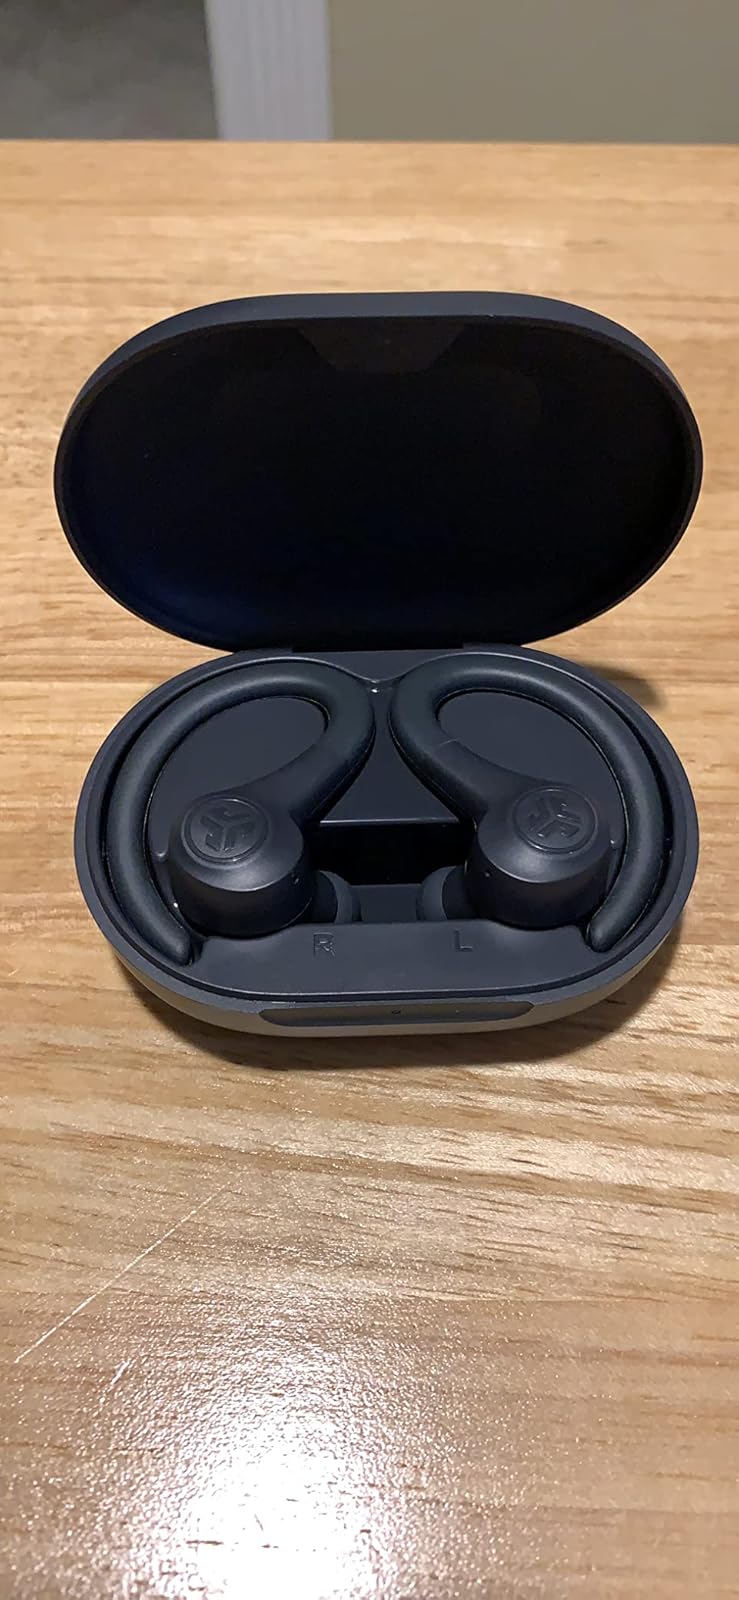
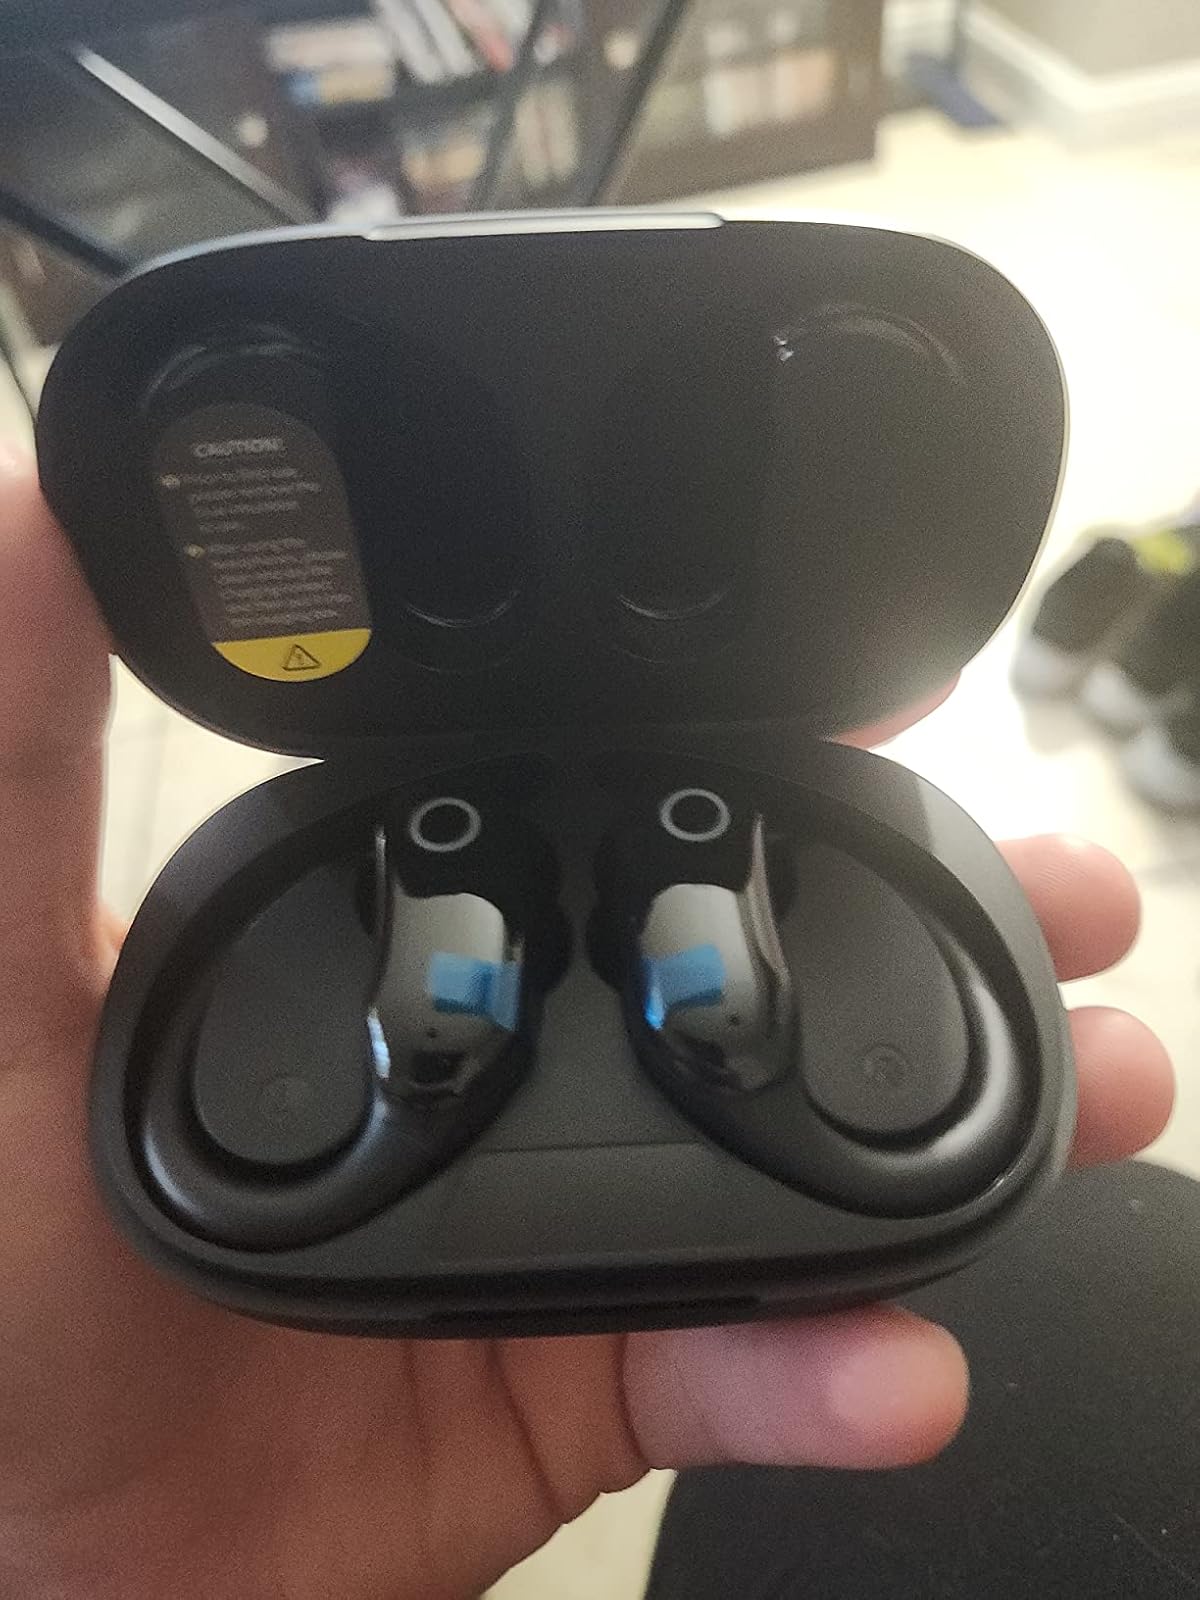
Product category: earbuds
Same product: no